Jurnee Smollett

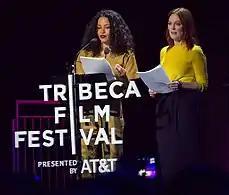
Jurnee Smollett and Julianne Moore at the Tribeca Film Festival in 2018

In 2013, Smollett played the leading role in the drama film "" directed by Tyler Perry. The film received negative reviews from critics, but was a box-office hit, grossing $53,125,354. It is the highest-grossing Tyler Perry film which the writer-director did not star in, and the highest-grossing Tyler Perry drama. From 2013 to 2014, she was a regular on the HBO series "True Blood". She later played Juanita Leonard, the wife of boxer Sugar Ray Leonard, in the 2016 biographical sport film "Hands of Stone" co-starring with Usher and Robert De Niro.